Law Enforcement Support Office

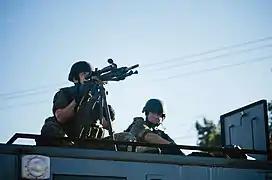
A police officer wearing body armor using a sniper rifle atop a SWAT vehicle to survey a crowd of protestors during the 2014 Ferguson unrest

Public, scholarly, and political criticism of LESO and the 1033 Program increased following the Ferguson unrest in 2014, the Baltimore protests in 2015, and the George Floyd protests in 2020, when police used vehicles and equipment acquired from the program for riot control, which is prohibited, as opposed to their intended use in tactical operations, drug enforcement, and counterterrorism.